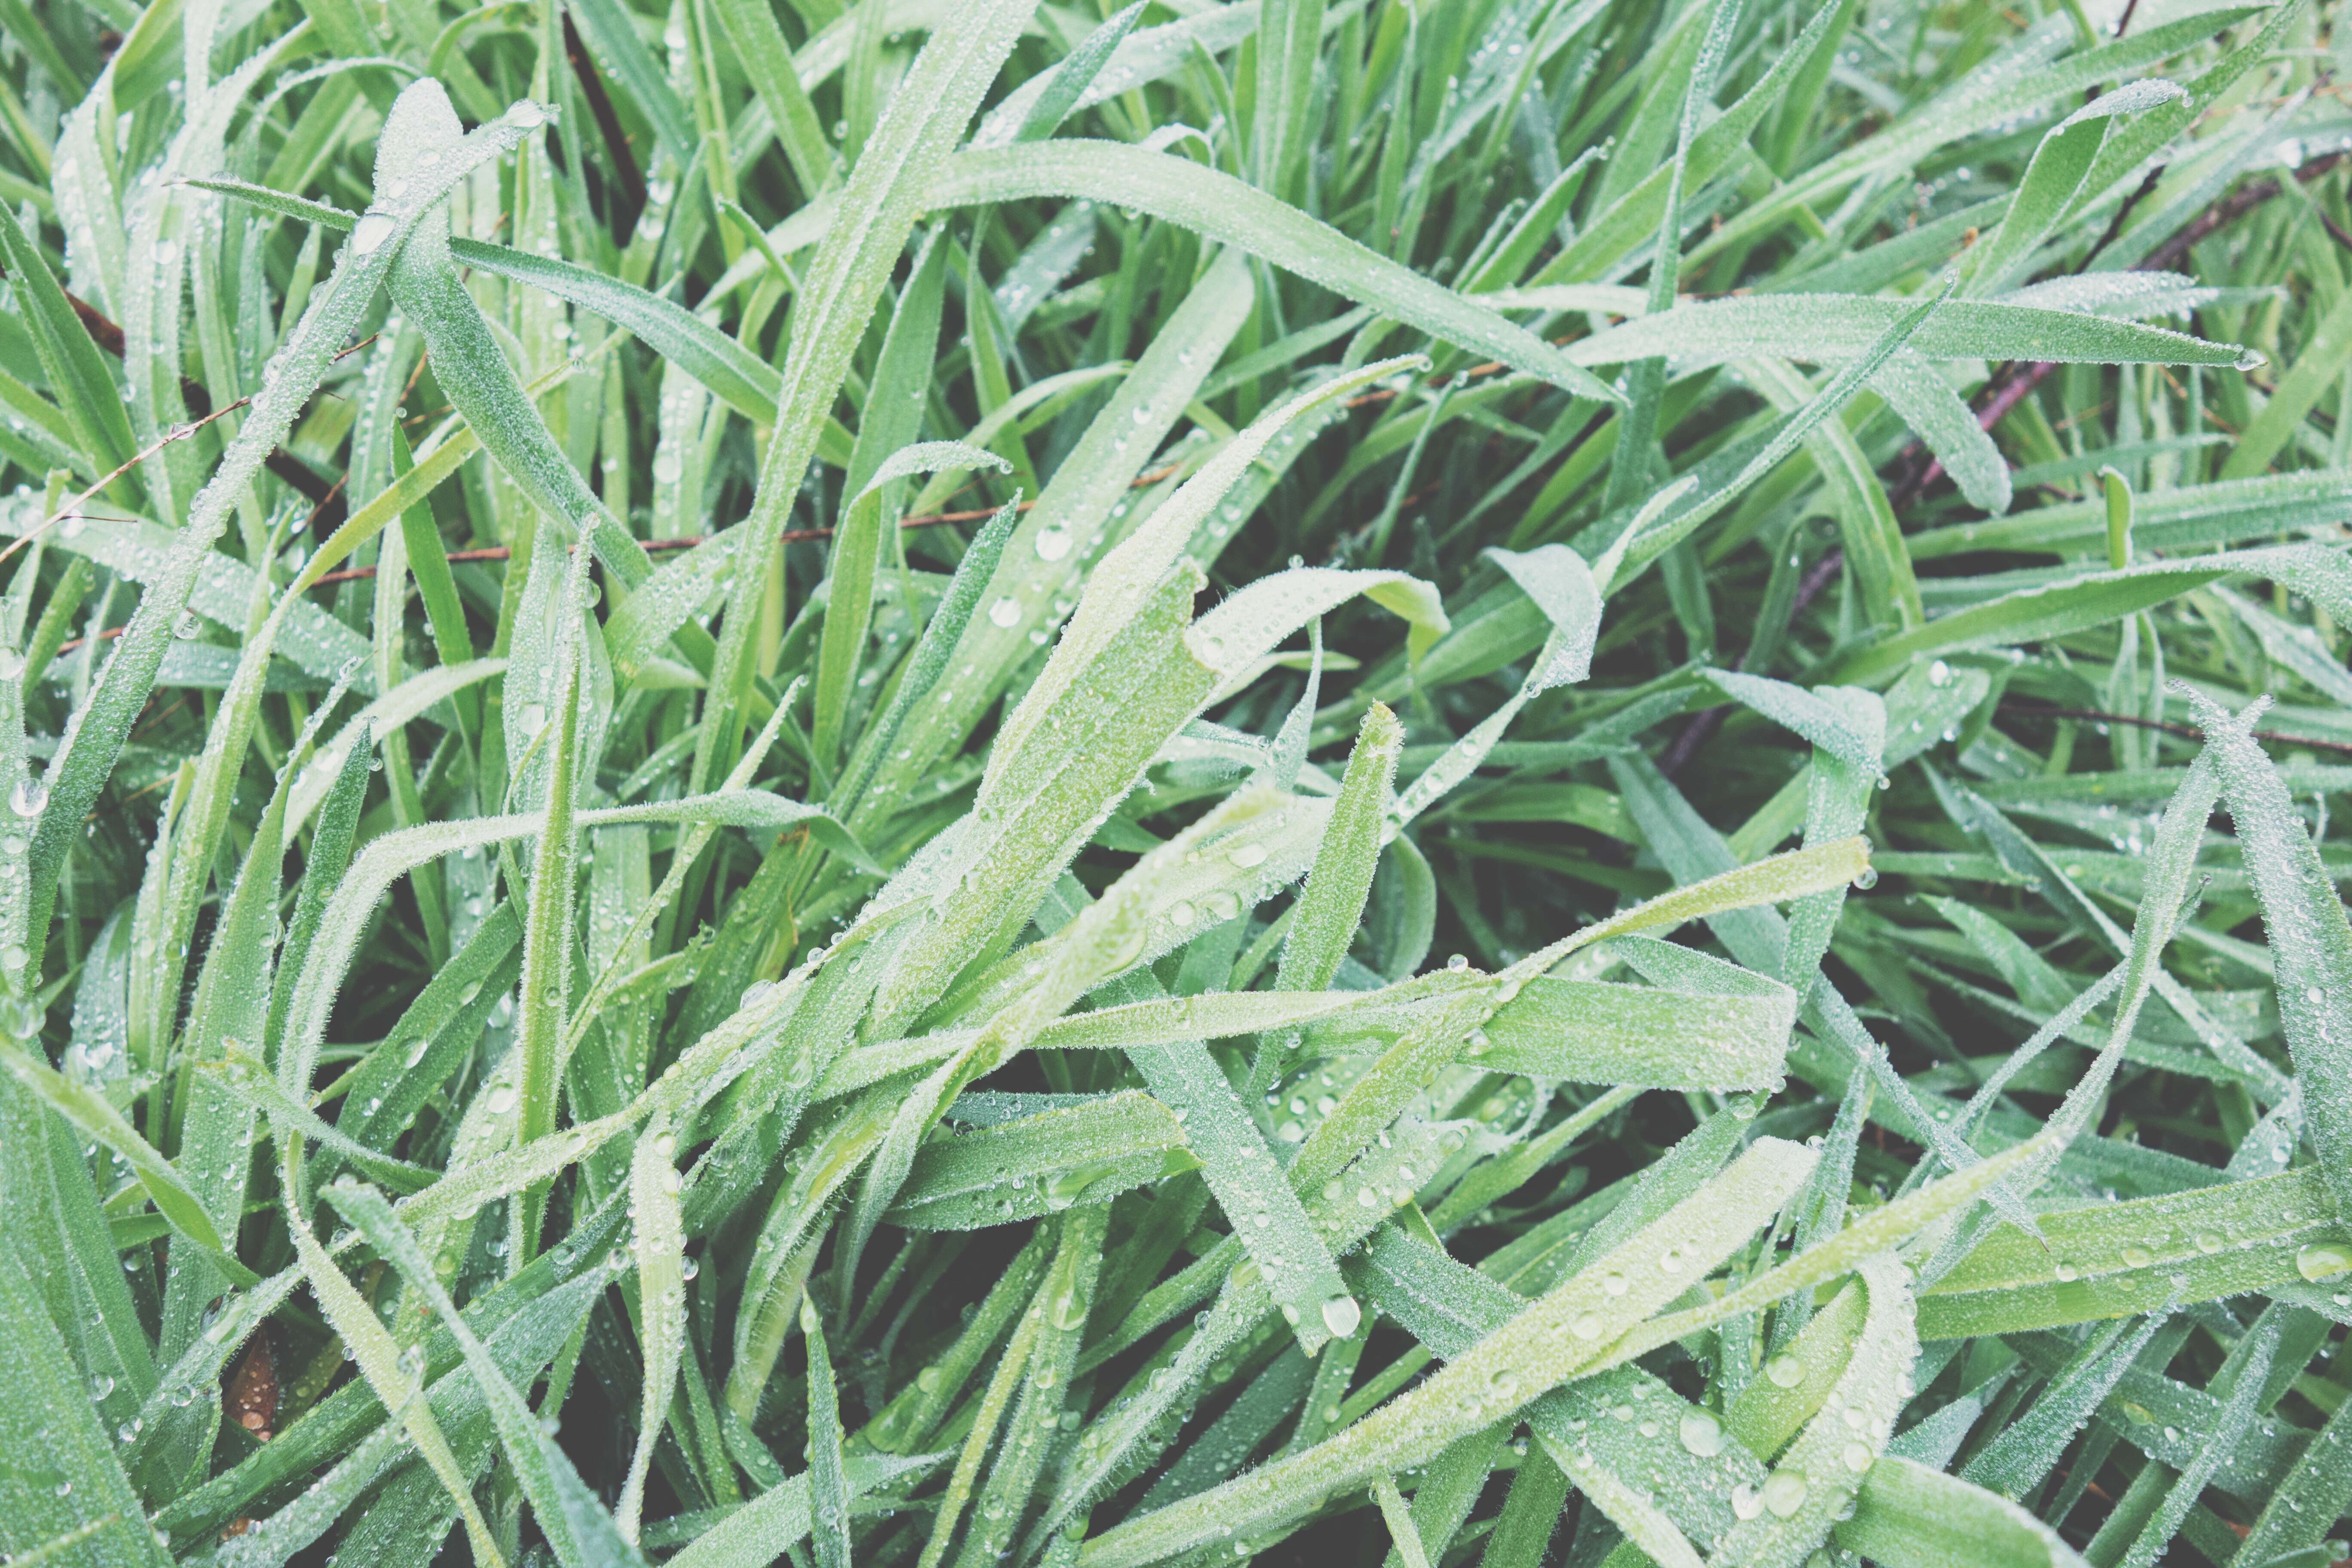
nature, grass, plant, lawn, leaf, flower, food, green, herb, produce, crop, agriculture, weed, flowering plant, grass family, land plant, brassica rapa